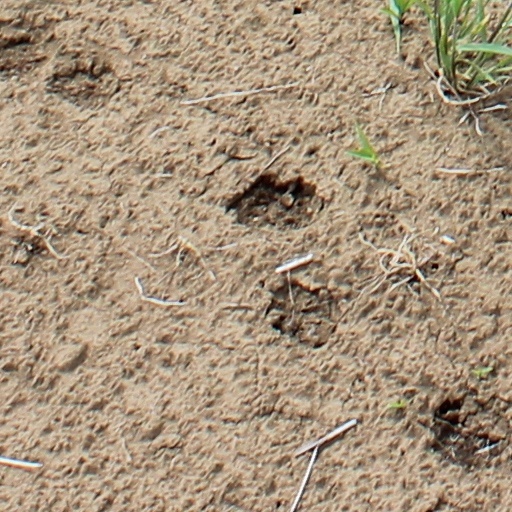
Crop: wheat